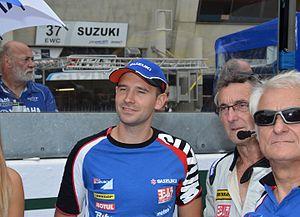
24 heures du Mans moto 2014.
Anthony Delhalle est un pilote moto de vitesse et d'endurance français, né le 11 janvier 1982 à Chartres et mort le 9 mars 2017 à Nogaro.